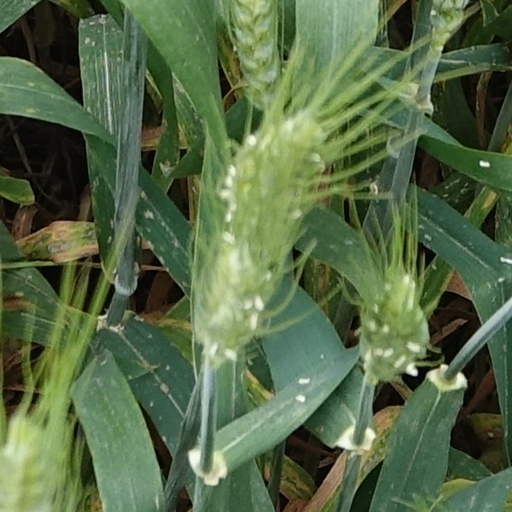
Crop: wheat